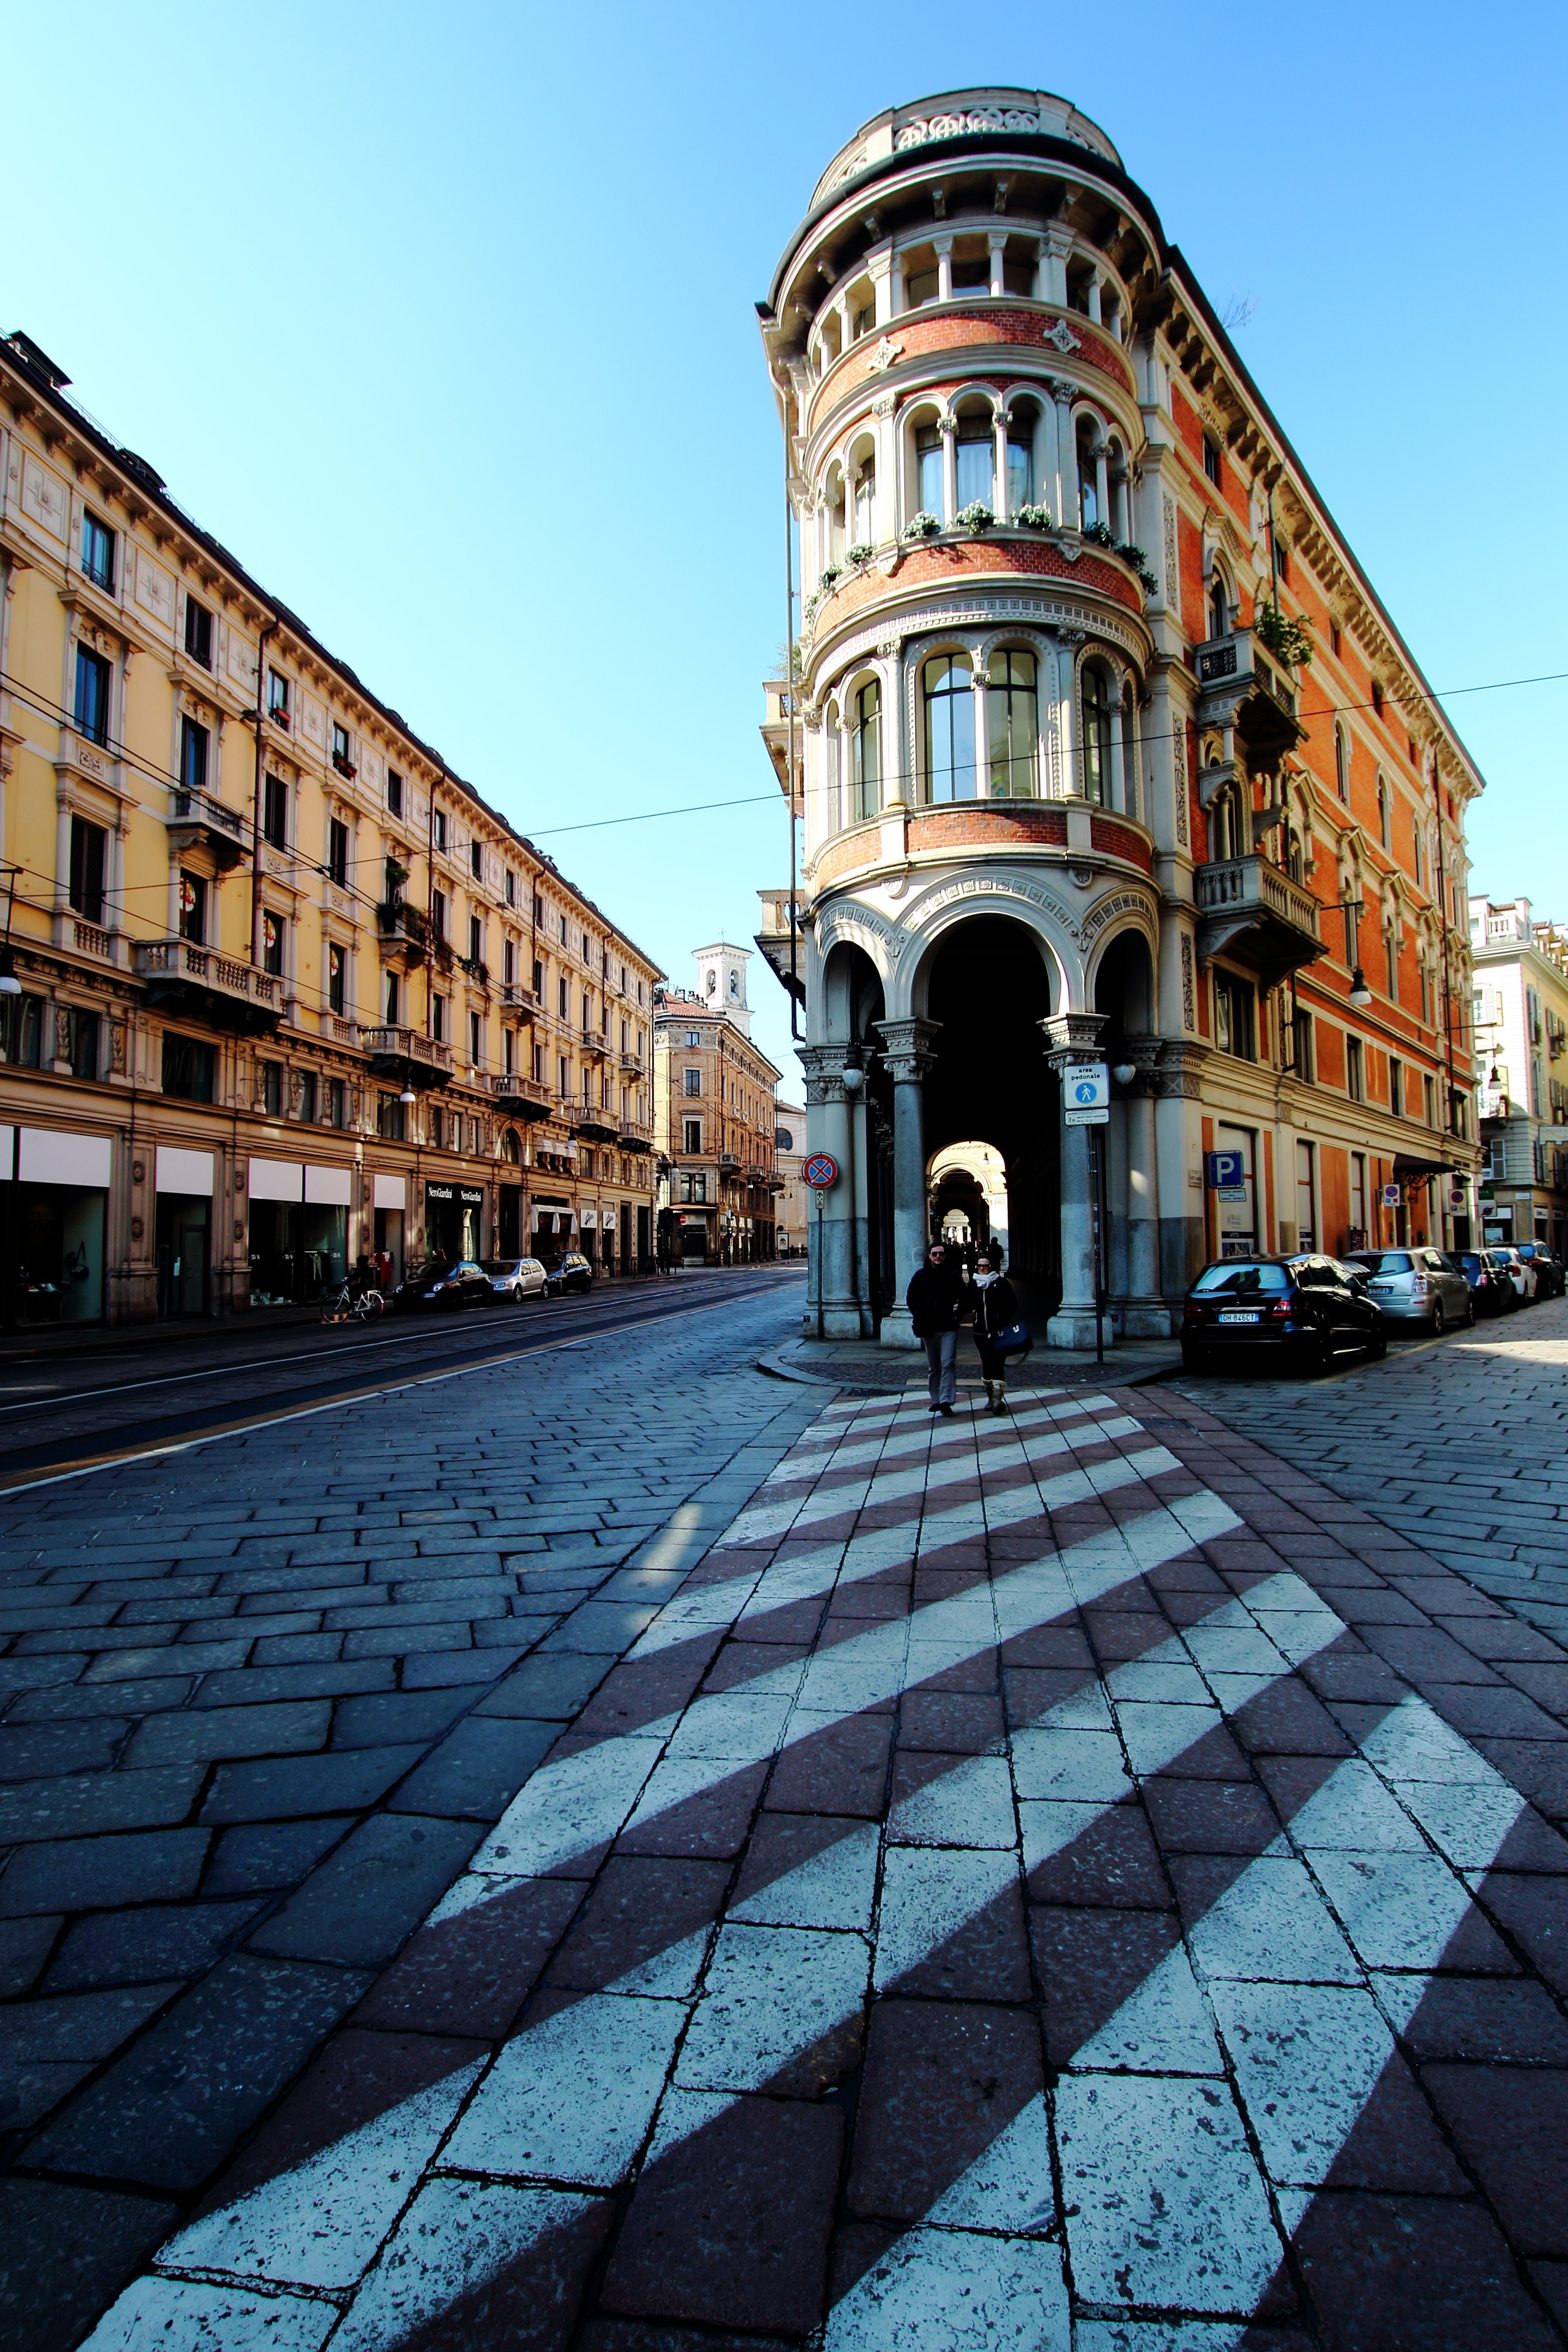
architecture, road, street, town, city, walkway, cityscape, downtown, evening, landmark, facade, brick, strips, shape, torino, neighbourhood, urban area, via pietro micca, human settlement